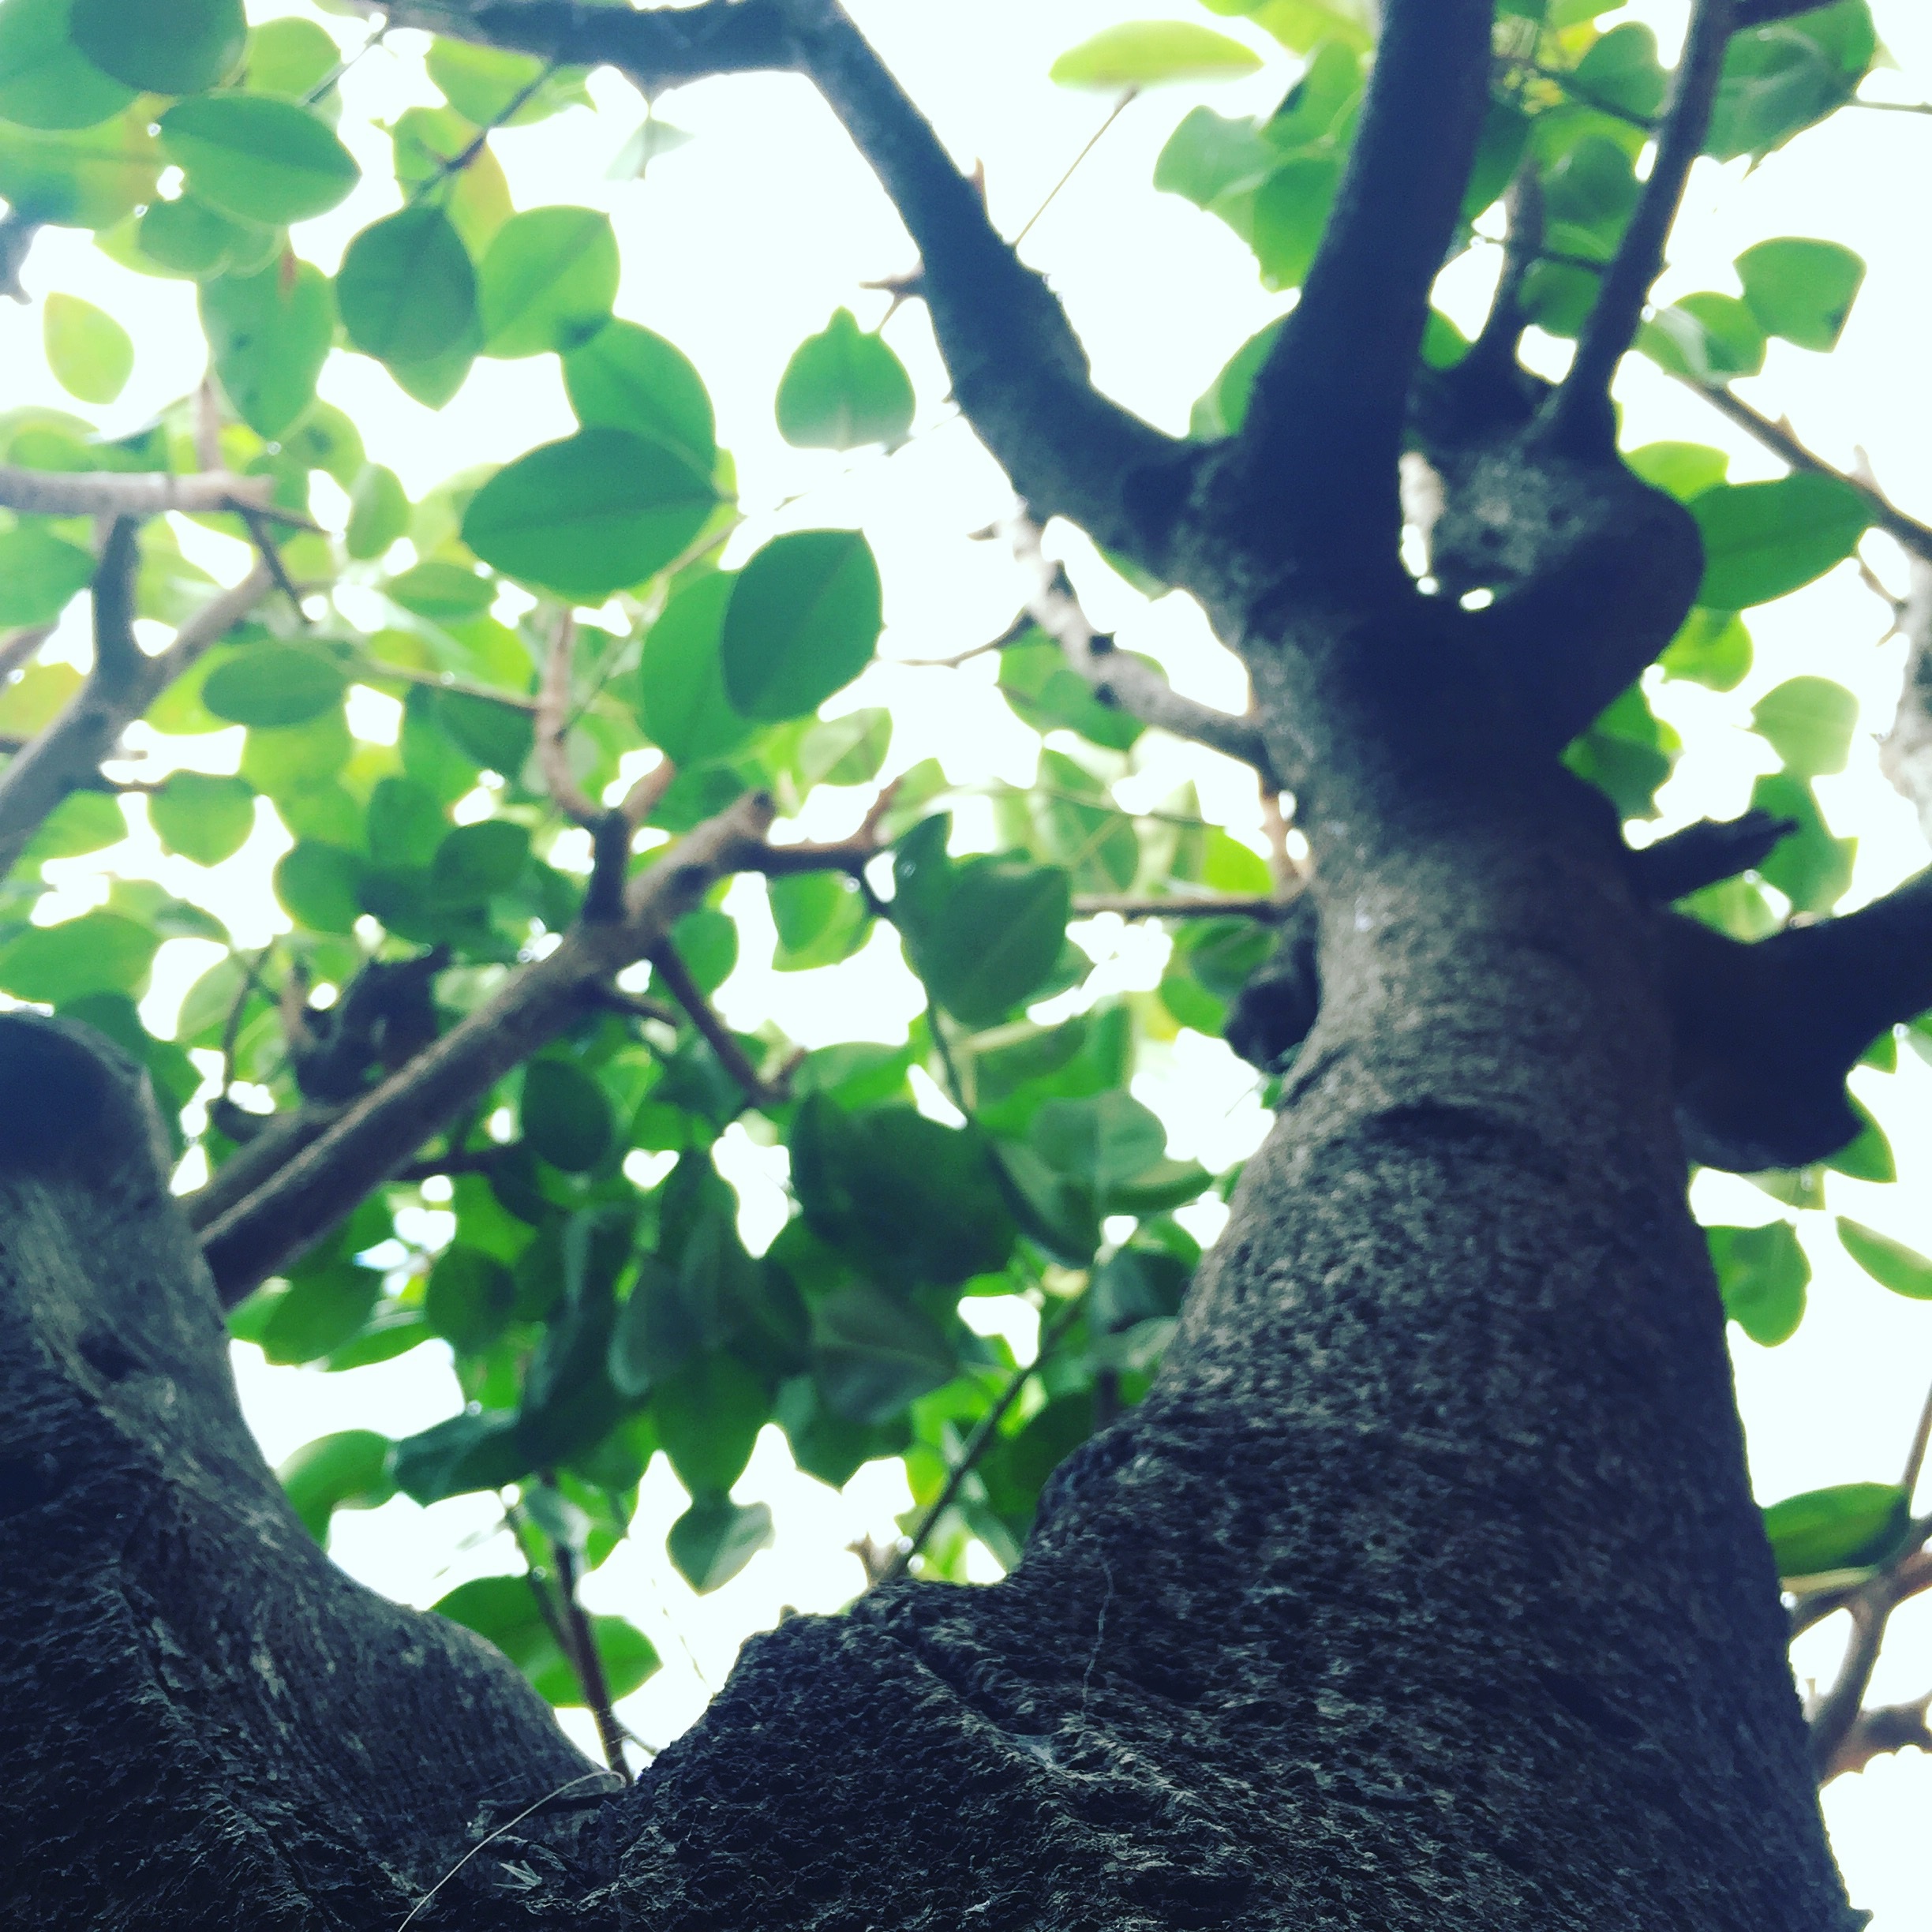
tree, branch, plant, leaf, trunk, produce, flowering plant, woody plant, land plant